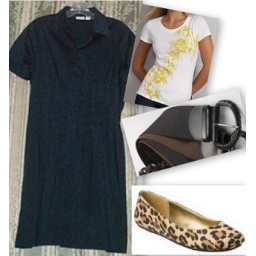
Layer graphic tee under the dress and leave the top portion of the shirt dress unbuttoned and add the belt with flats.